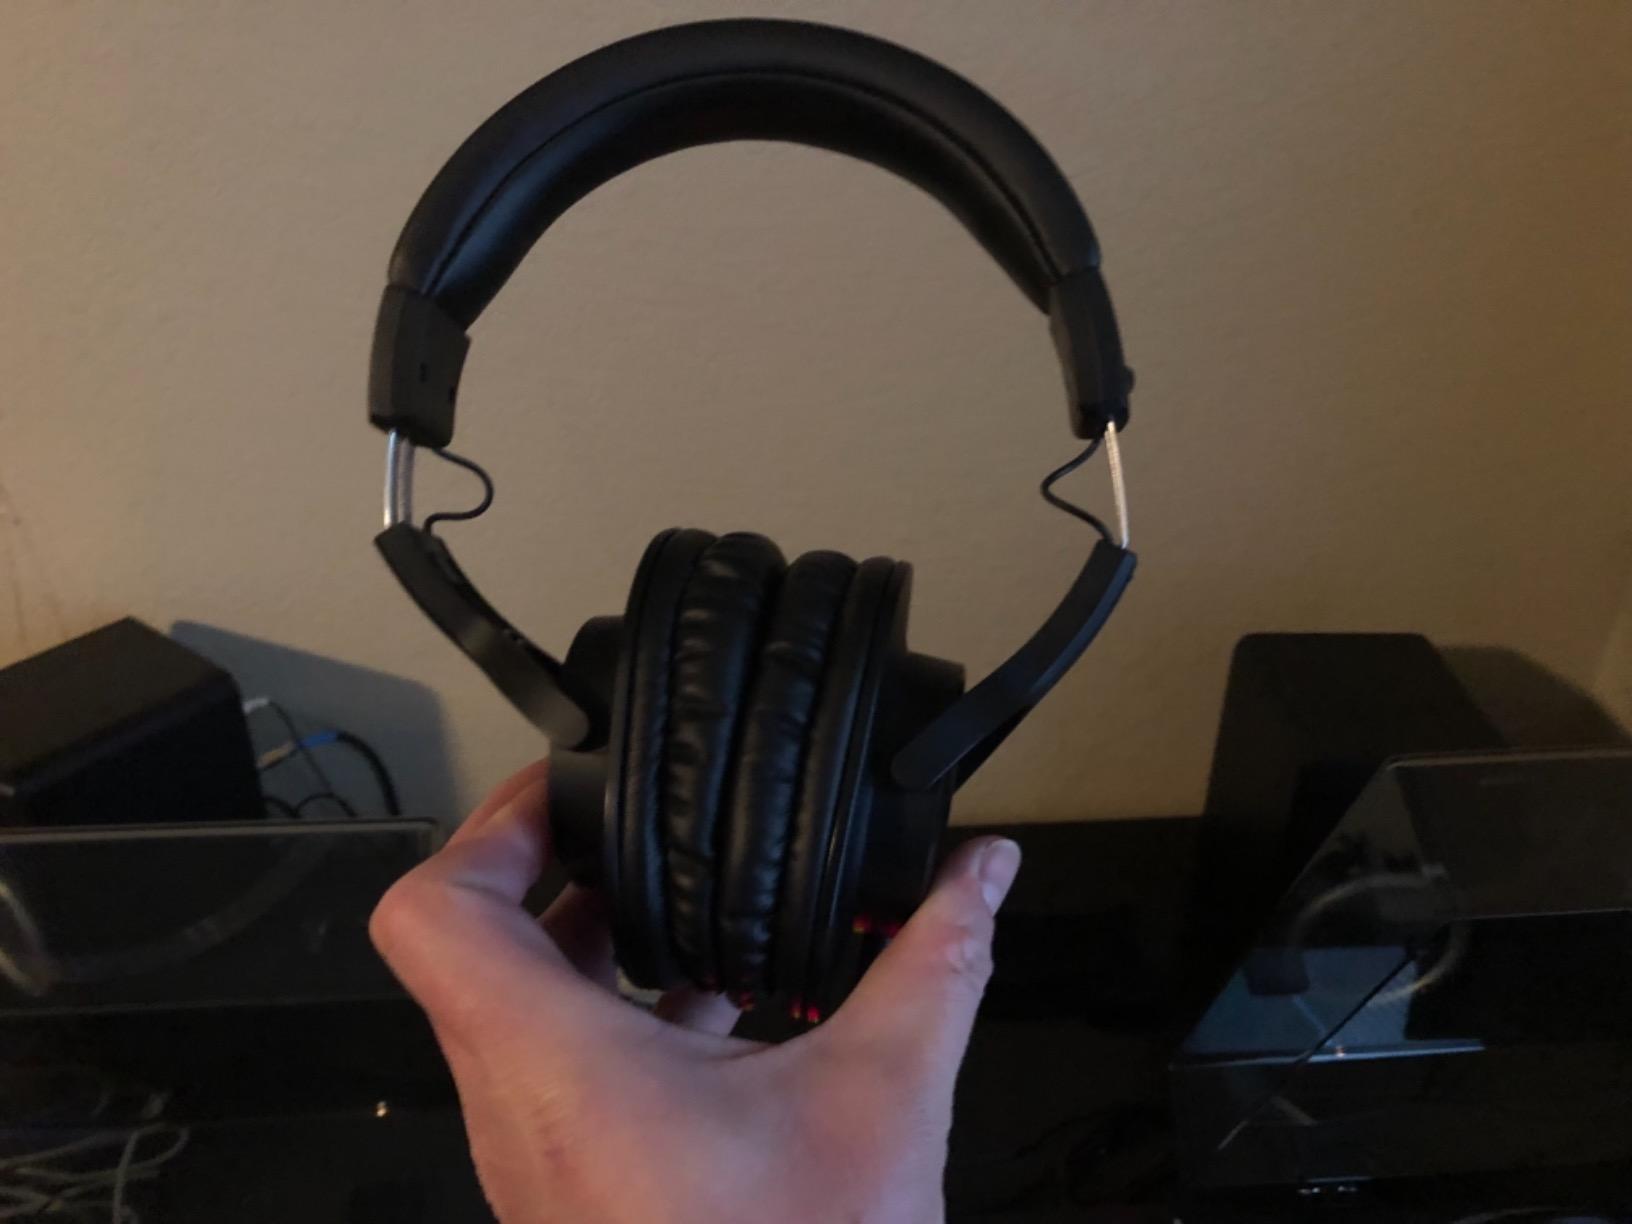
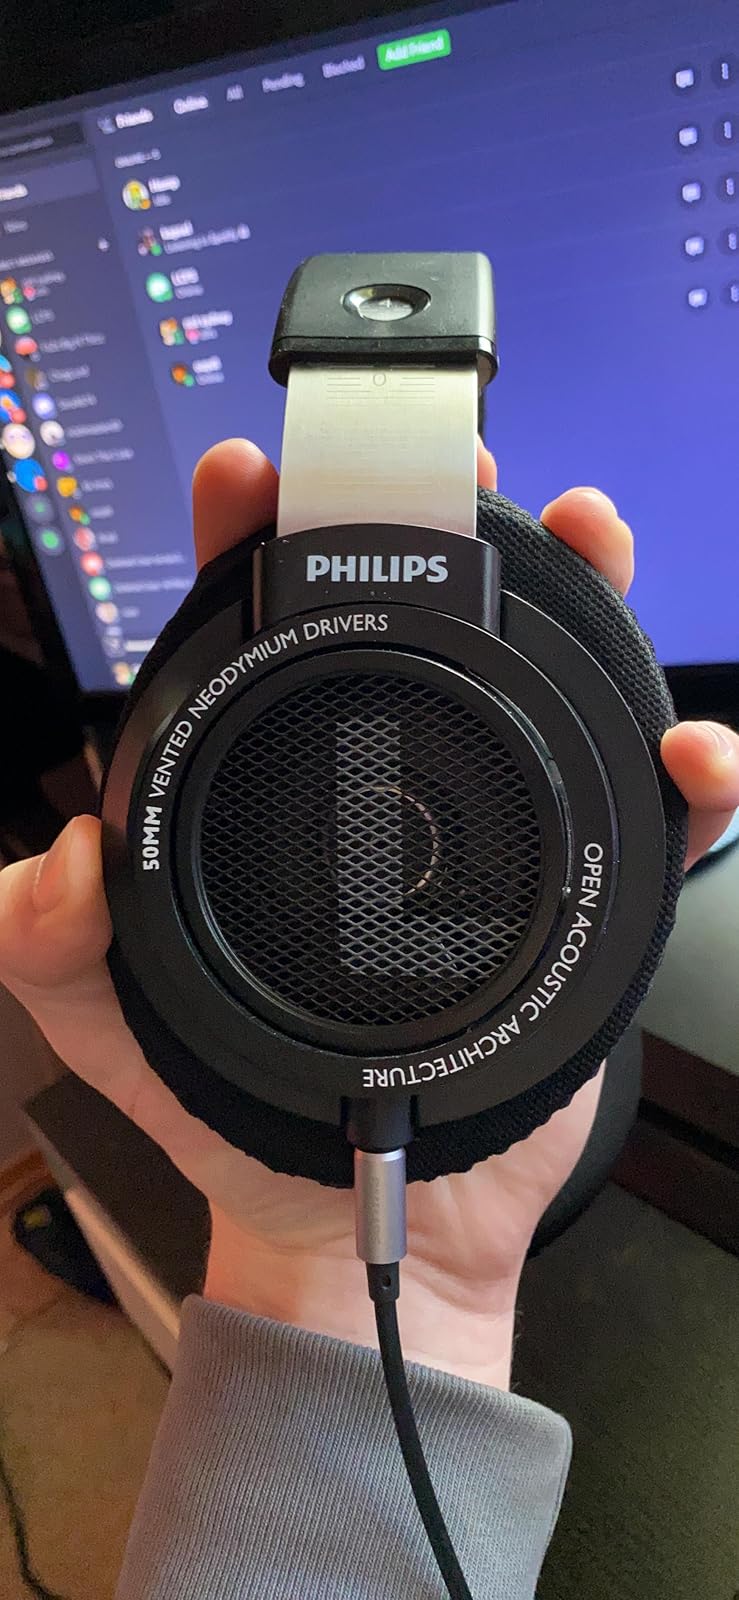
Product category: headphones
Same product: no